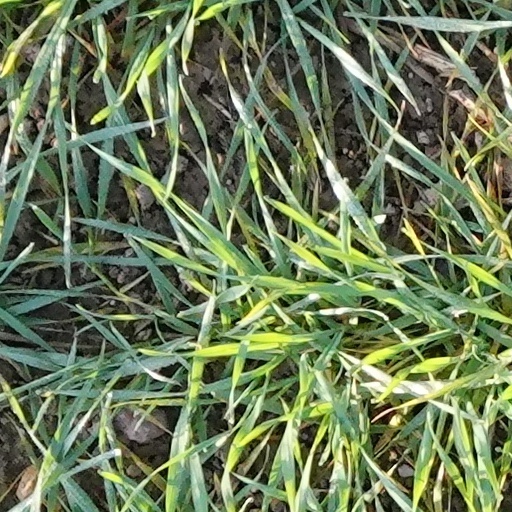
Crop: wheat